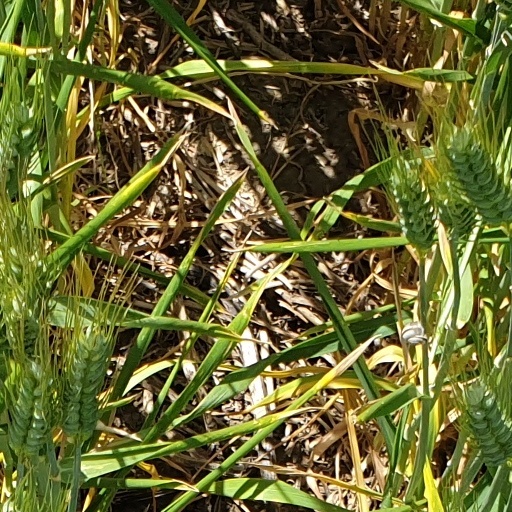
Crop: wheat